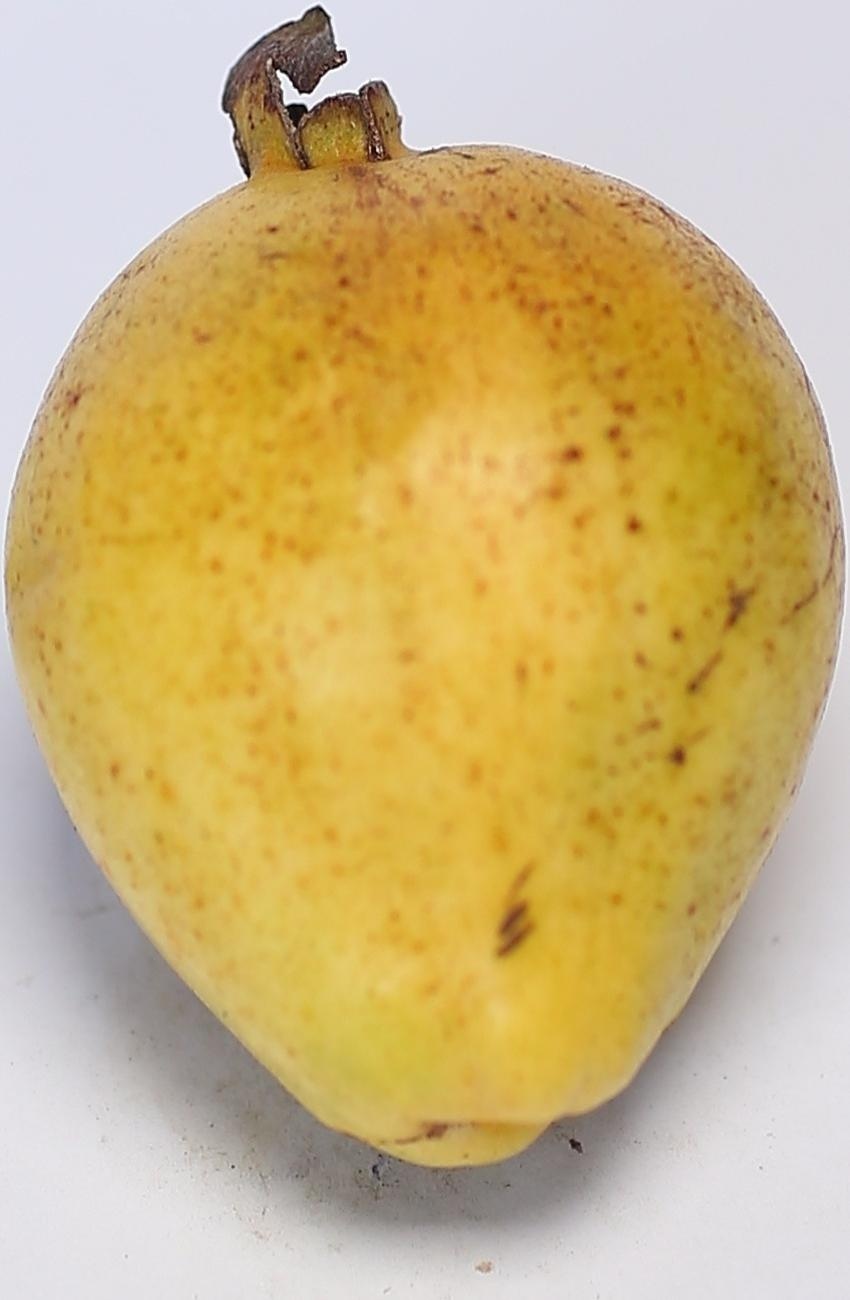
Maturity: ripe
Variety: riyali